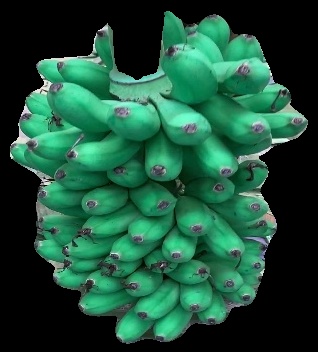
Variety: rasbale
Grade: grade1